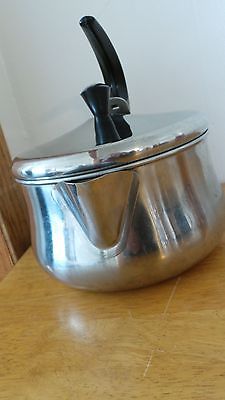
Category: kettle